Abel I. Smith Burial Ground

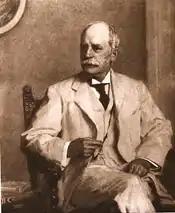
Abel I. Smith, namesake of the original owner and last related property owner of the Smith farm, d. 1918.

In 1733, Abel Smith and his wife Deborah moved from Great Neck to Secaucus, where he bought a large tract of land and constructed a large mansion. The first burial on the grounds was that of Abel Smith himself, who died in 1755.